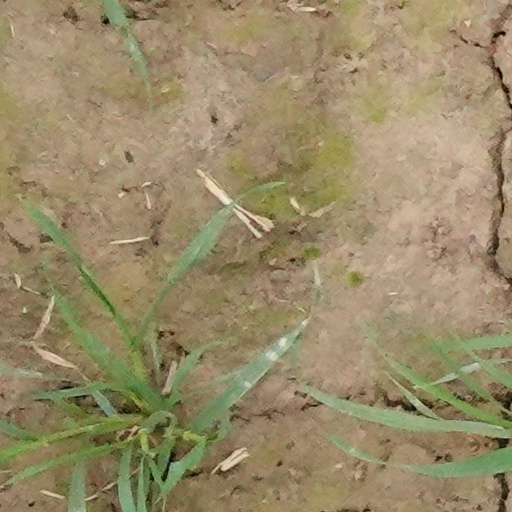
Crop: wheat